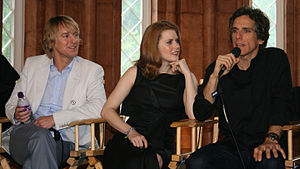
Owen Wilson / Karriere / Filmstjerne
Owen Wilson med Amy Adams og Ben Stiller i 2009
Owen Cunningham Wilson er en amerikansk skuespiller og Oscar-nomineret manuskriptforfatter. Han er mest kendt for at spille den sjove type i blandt andre Shanghai Noon, Shanghai Knights og Wedding Crashers, men har også været med i få seriøse roller, som for eksempel actionfilmen Behind Enemy Lines, og som den elskværdige far Nate i filmdramaet Wonder.